List of newspapers in Mexico

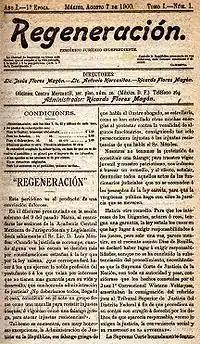
First issue of "Regeneración", published August 7, 1900. The paper was founded by the Flores Magón brothers and became a key voice of opposition to the Porfirio Díaz regime.

In the early 20th century, the press played a critical role in the Mexican Revolution. Publications like "Regeneración" and "El Hijo del Ahuizote" were central in spreading liberal and anarchist ideas. Many journalists and editors were imprisoned or exiled due to their opposition to the government.